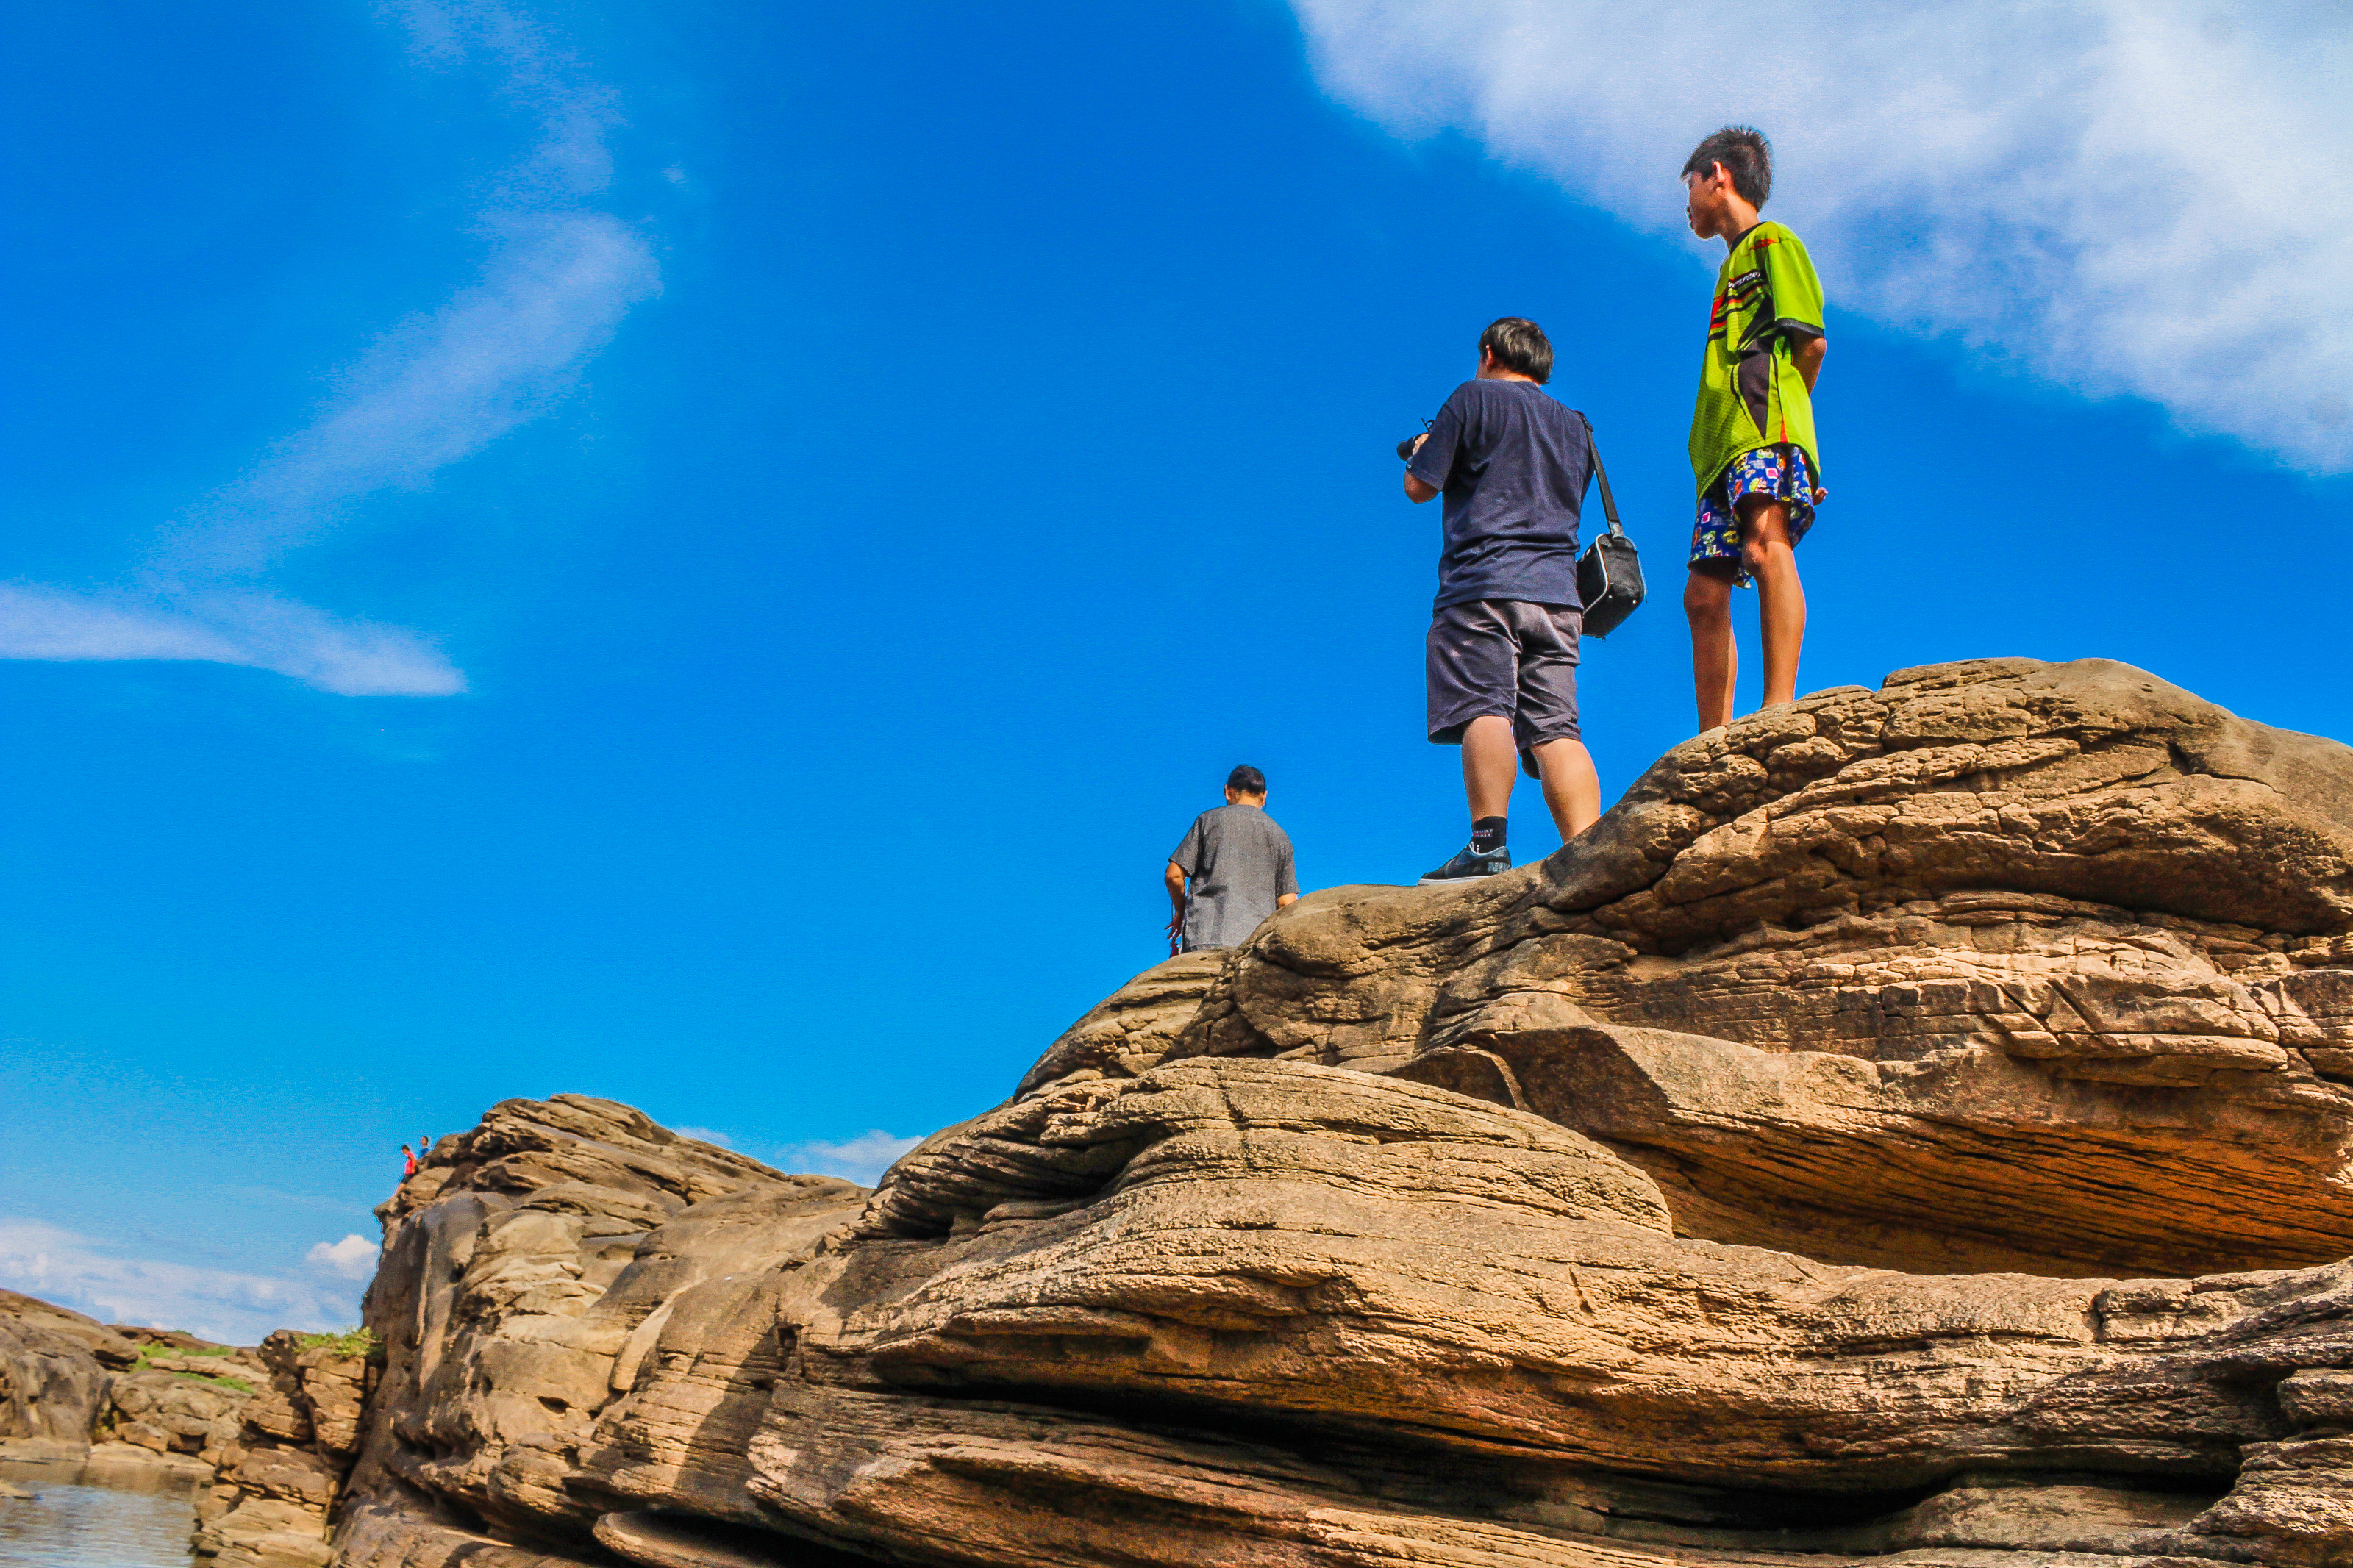
big, scenery, scenic, summer, rock, tourist, amazing, beautiful, mountain, view, dao, trip, world, thailand, layers, national, hat, huge, wonder, day, park, sky, nature, asia, grand, water, structure, stone, outdoor, canyon, valley, river, desert, travel, colorful, landscape, formation, fun, geology, vacation, adventure, outcrop, national park, tourism, badlands, recreation, leisure, terrain, cloud, cliff, klippe, bedrock, wadi